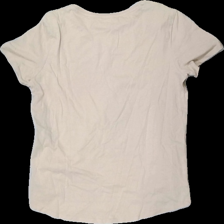
View: back
Type: T-shirt
Category: Ladies
Brand: Amisu (New Yorker)
Colors: Beige
Material: 100% Cotton
Cut: Regular, C-collar
Size: S
Season: All
Price range: 50-100
Recommended usage: Reuse
Description: beige t-shirt